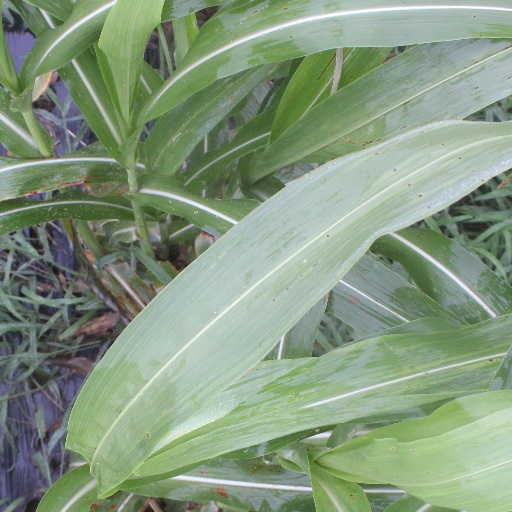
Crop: sorghum